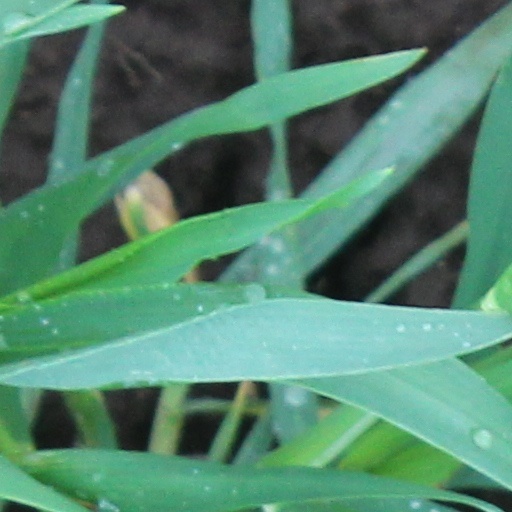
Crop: wheat